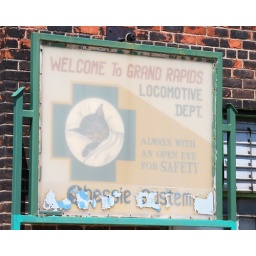
The chessie sign is still up in the wall outside thedeisel shop